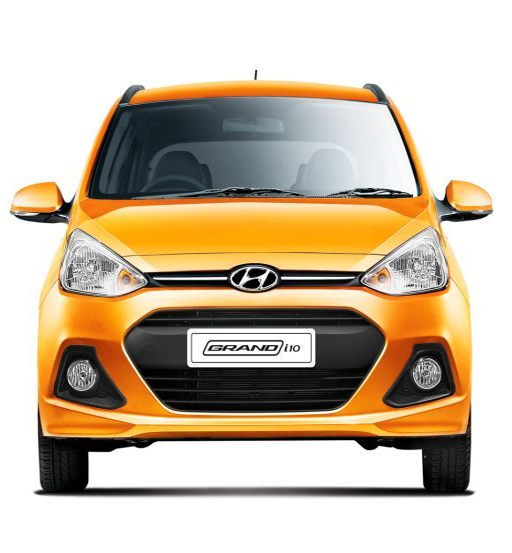
hot cars that will unveil next month at the auto show